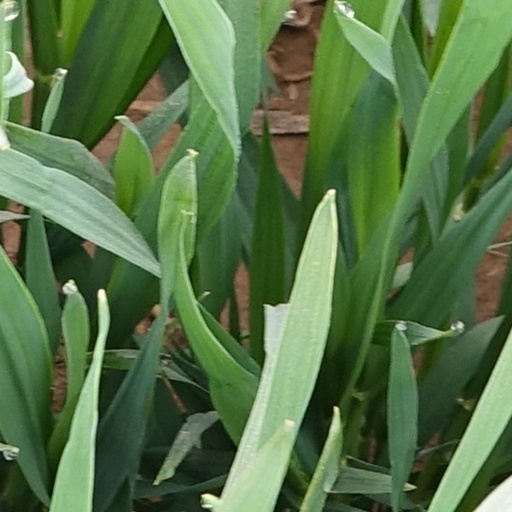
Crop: wheat